Saint-Just-en-Chaussée station

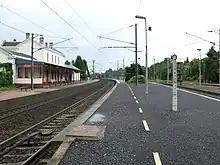
Saint-Just-en-Chaussée station

Saint-Just-en-Chaussée is a railway station serving the town Saint-Just-en-Chaussée, Oise department, northern France. It is situated on the Paris–Lille railway.